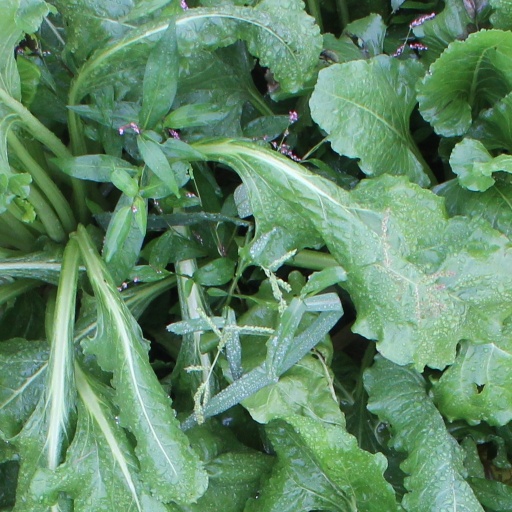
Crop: sugar beet